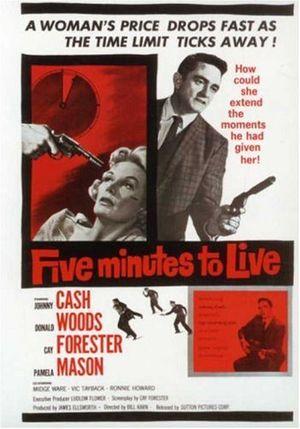
Five Minutes to Live est un film américain, sorti en 1961.